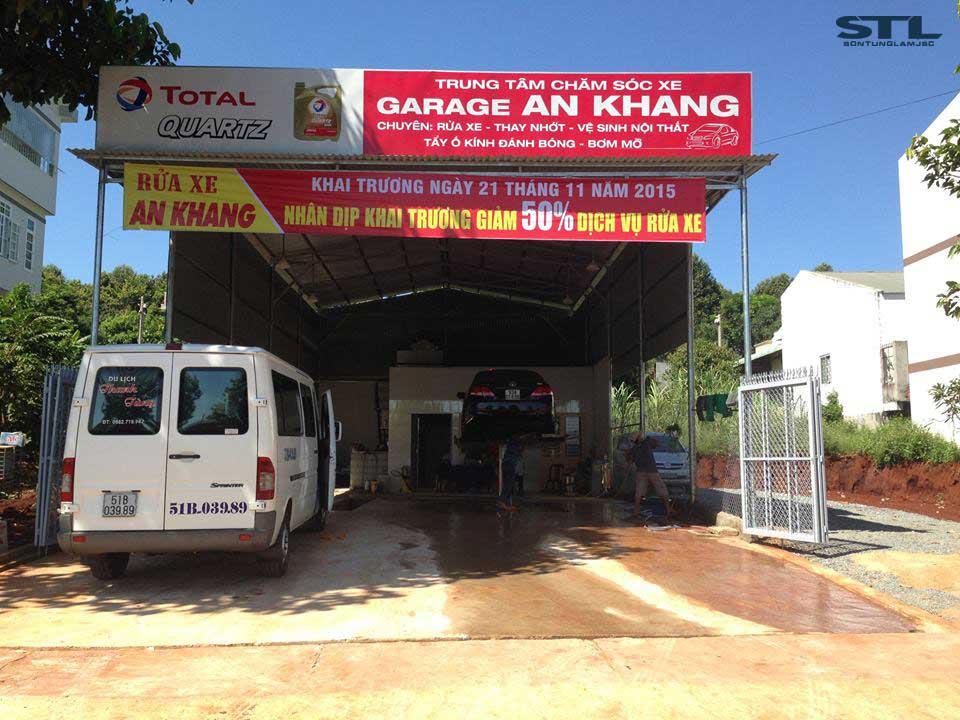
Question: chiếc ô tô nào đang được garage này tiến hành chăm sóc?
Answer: chiếc ô tô con màu đen